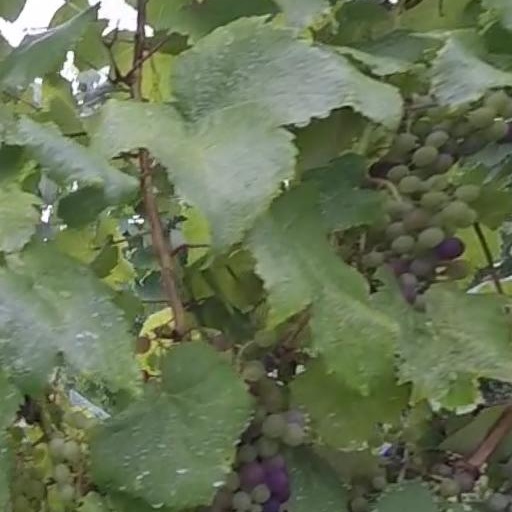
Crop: grape